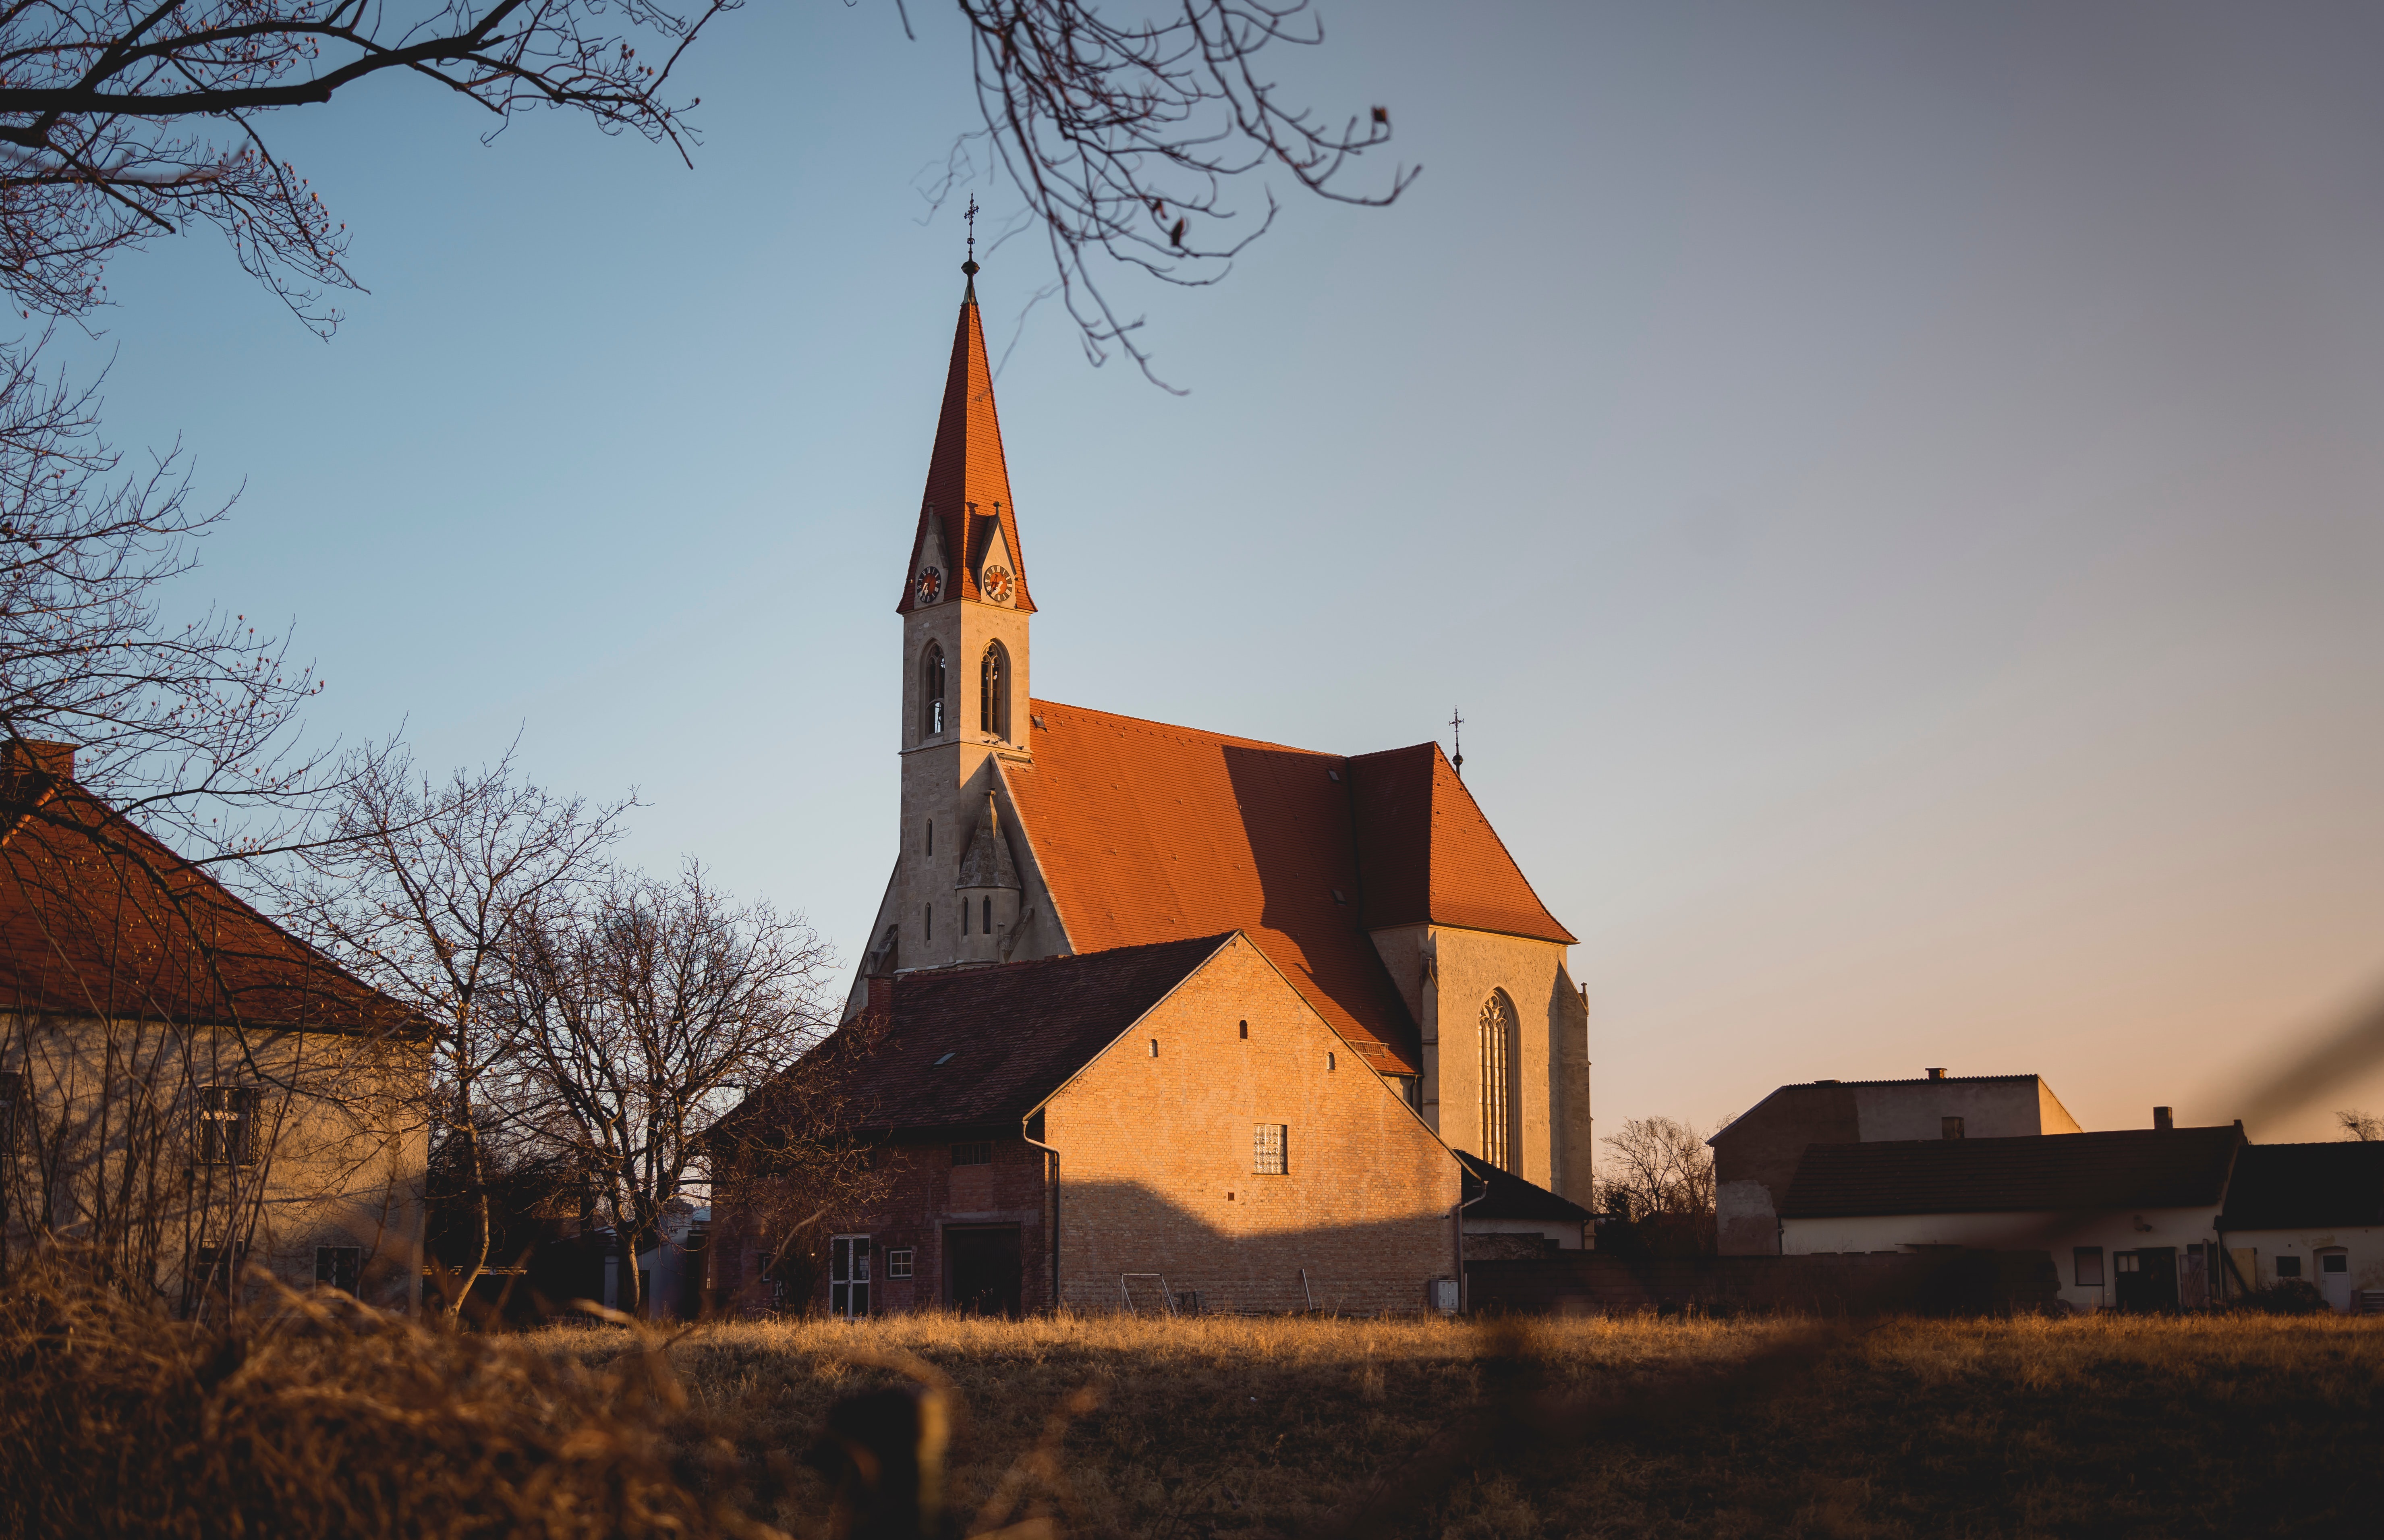
natural, sky, plant, window, building, sunlight, atmospheric phenomenon, wood, tree, landscape, rural area, Tints and shades, roof, steeple, grass, house, dusk, spire, twig, facade, natural landscape, chapel, medieval architecture, evening, church, winter, parish, place of worship, history, grassland, historic site, village, city, sunset